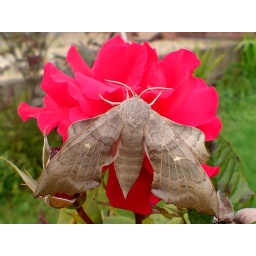
A very large moth sitting on a flower in Summer. (Laothoe Populi - Poplar hawk moth)